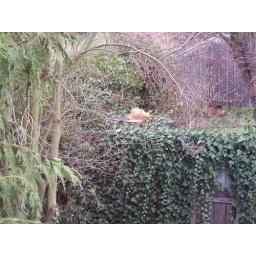
This cat found his spot! This window is in Greenwood, Seattle March 7th. 2008